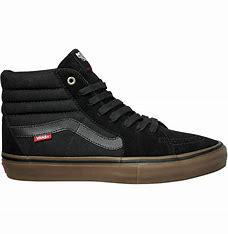
Brand: Vans
Model: SK8 Hi Skate